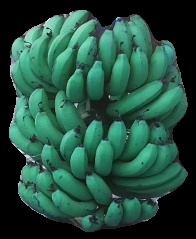
Variety: pachbale
Grade: grade3